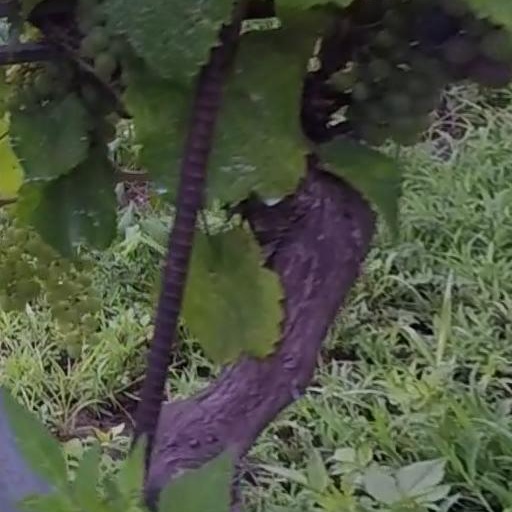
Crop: grape